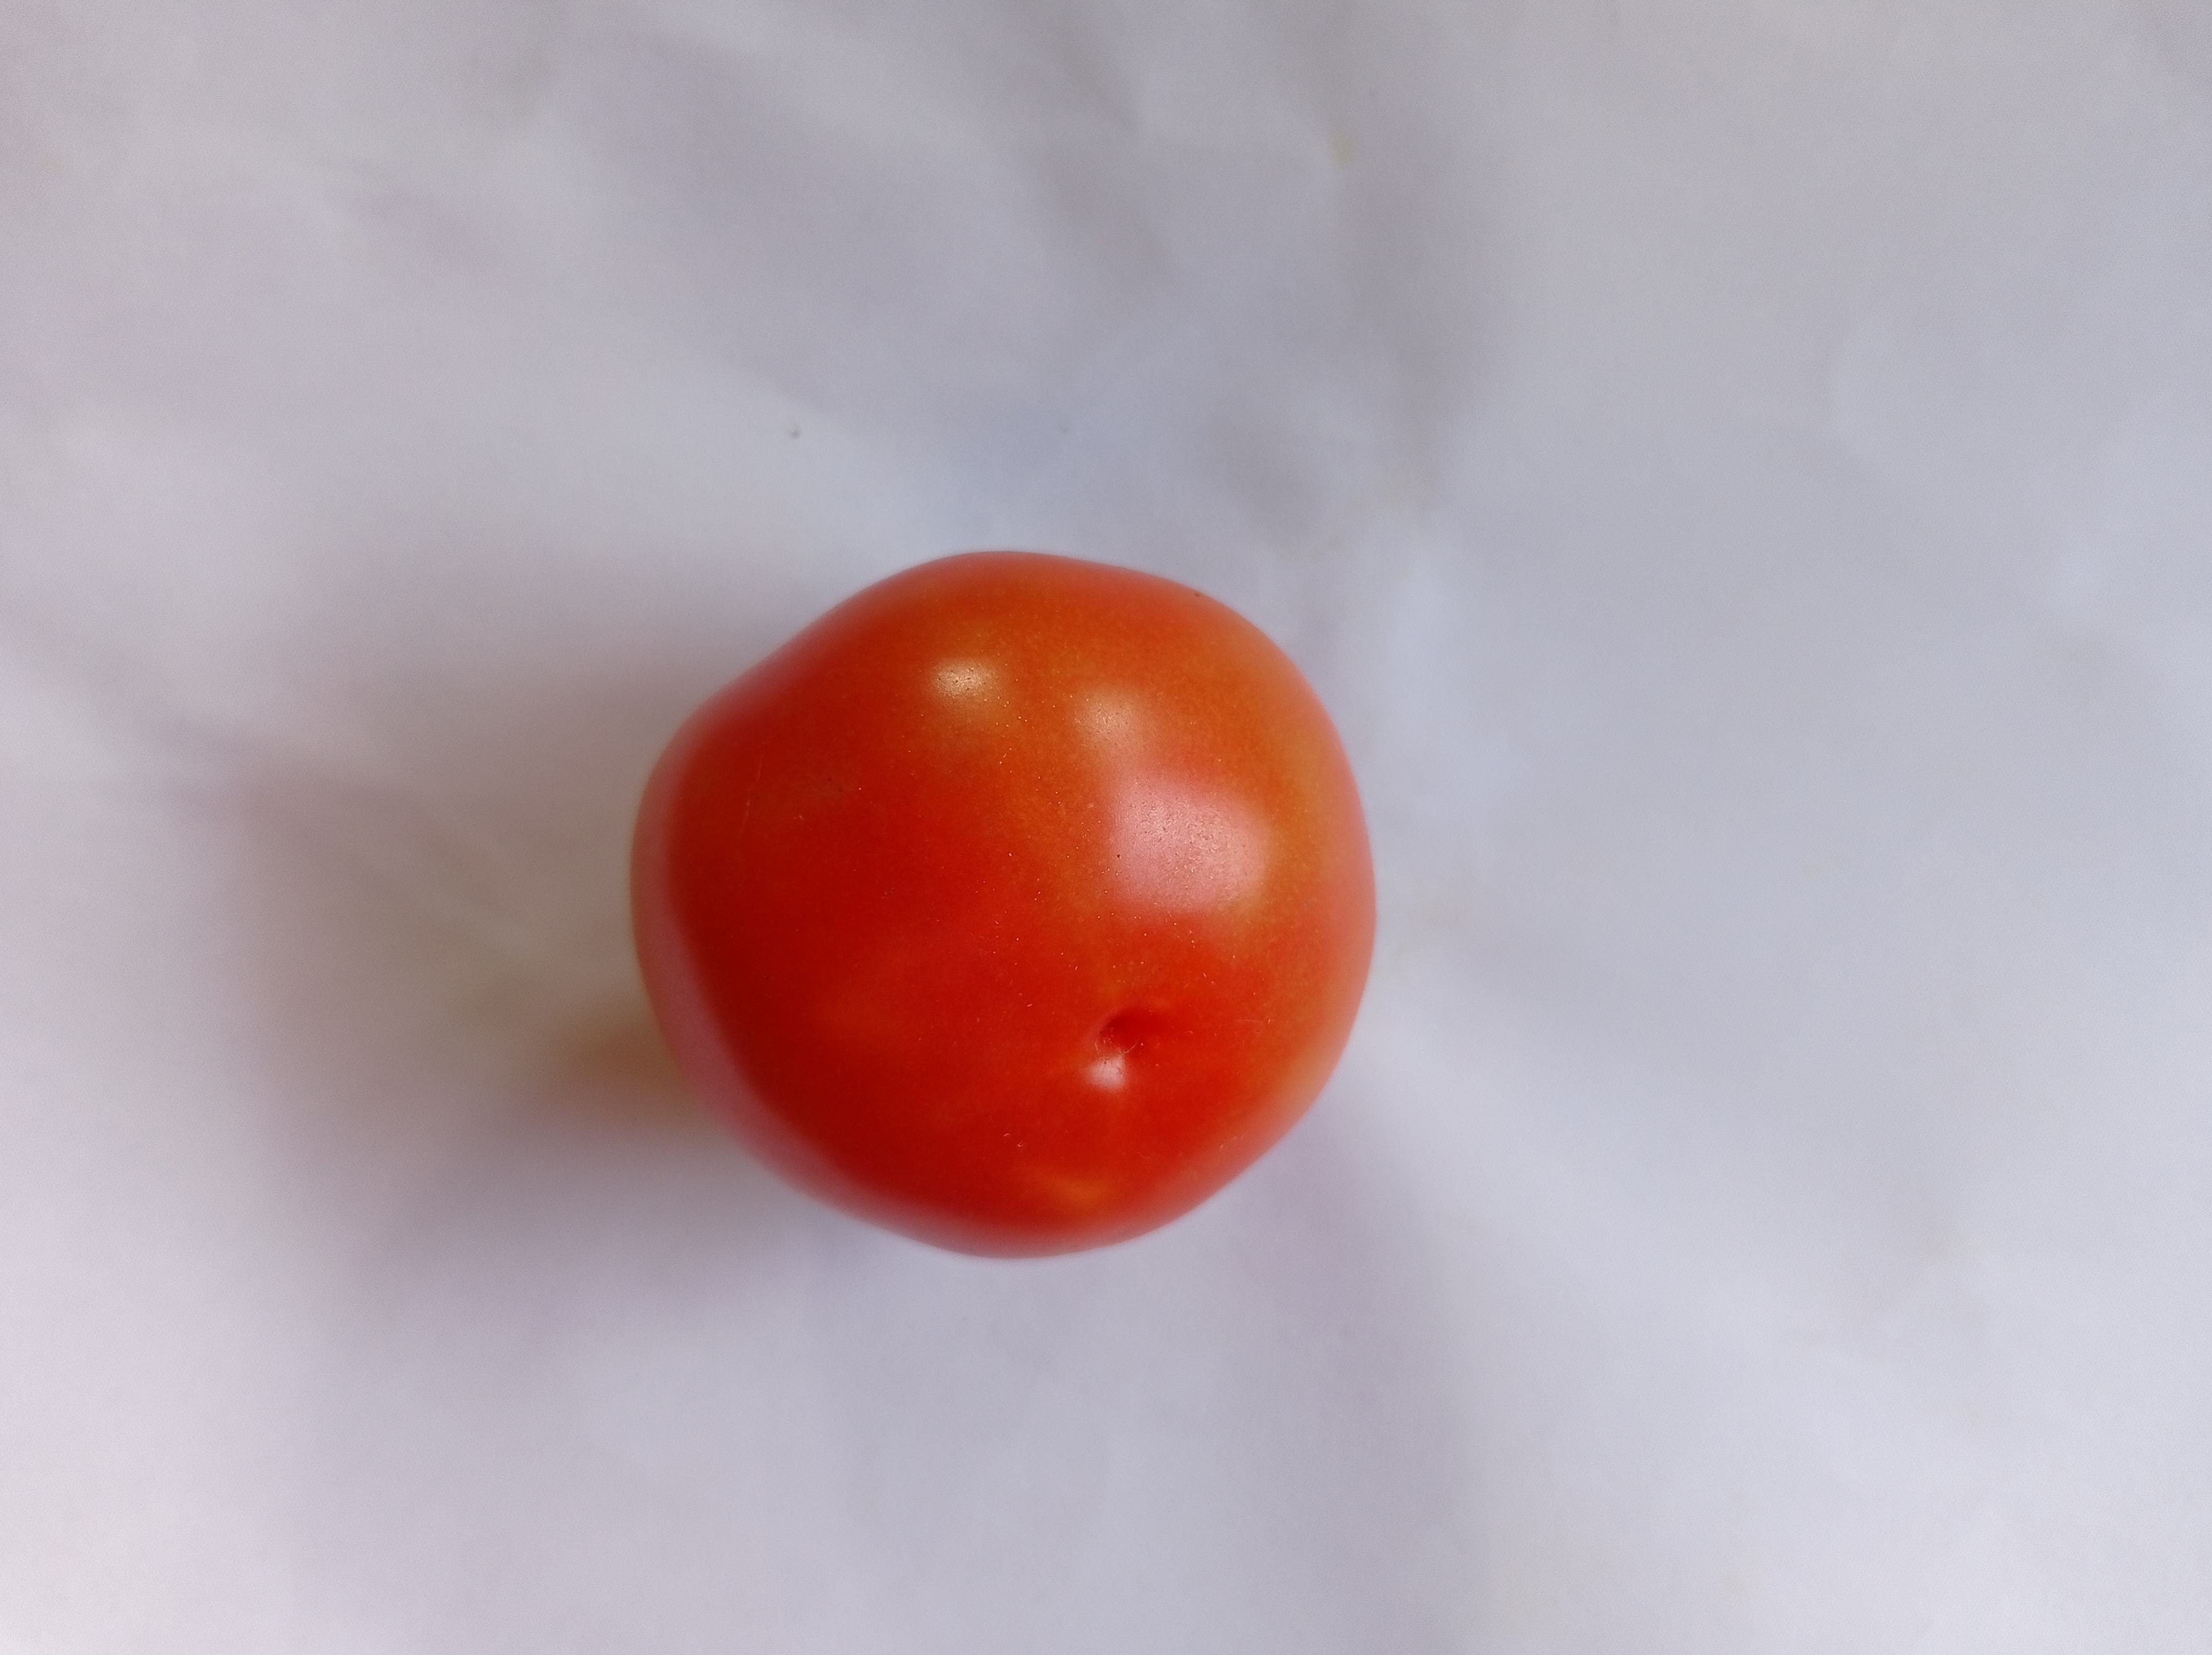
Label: Fresh